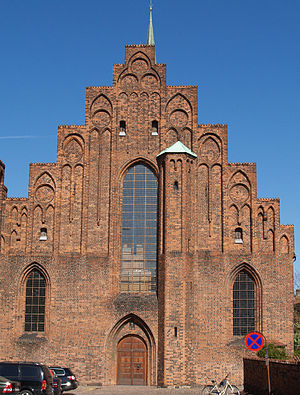
Karmeliterordenen
Sankt Mariæ Kirke i forbindelse med Karmeliterklostret i Helsingør.
Sankt Mariæ Kirke Helsingør
Karmeliterordenen er en munkeorden, der blev oprettet af Berthold af Calabrien omkring 1185, da han oprettede et kloster på Karmelbjerget hvor brødrene var pilgrimme fra Europa. Klosterreglen fra 1209 blev skrevet af patriarken Albert af Jerusalem og stadfæstet af paven i 1226. Den var asketisk med tavshed og forbud mod kødspisning.